Jacques Van Offelen

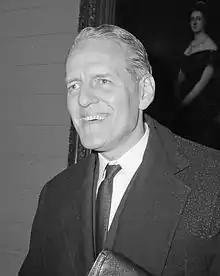
Jacques Van Offelen in 1966

Jacques Louis Gustave Van Offelen (Isleworth, 18 October 1916 – Uccle, 22 February 2006) was a Belgian liberal politician, burgomaster and minister for the PVV. He graduated from the "Institut Supérieur de Commerce de l'Etat" (1938) in Antwerp, and in 1939 became a licentiate in economy at the Universite Libre de Bruxelles. He obtained a PhD from the University of Liège in 1943 and became a civil servant and docent.